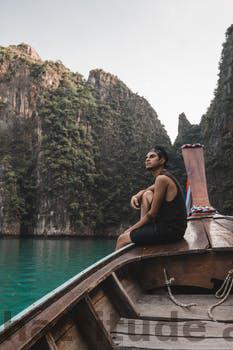
Label: Watermark